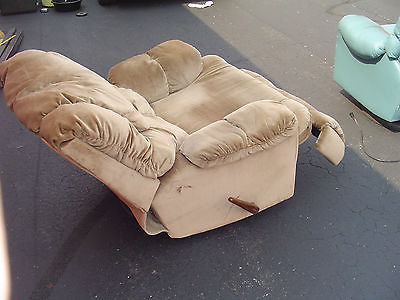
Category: chair